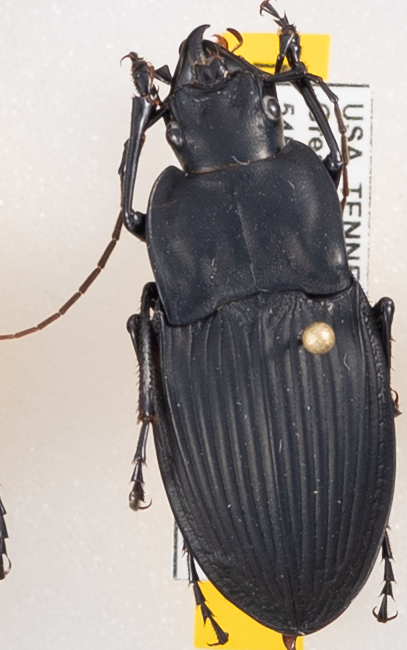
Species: Dicaelus dilatatus sinuatus
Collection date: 2022-05-24
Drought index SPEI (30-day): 0.302
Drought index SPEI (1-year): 0.662
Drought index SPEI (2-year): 1.34